Answer in natural language. Which object is closer to flatscreen television black bezel offscreen, blue and white striped wooden bed or blue colour bed? Choose between the following options: blue colour bed or blue and white striped wooden bed
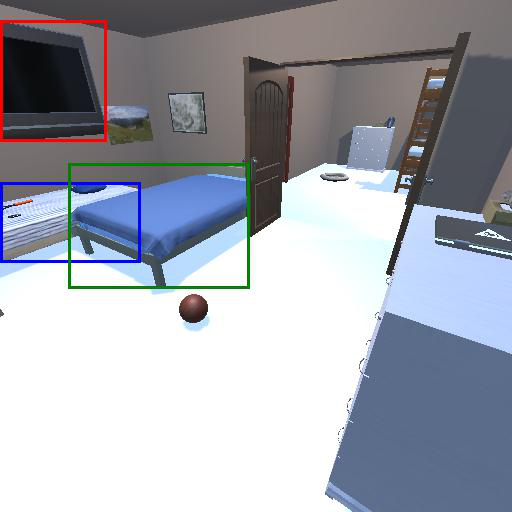
<answer>blue and white striped wooden bed</answer>